Declaration of martial law in Russell County, Alabama

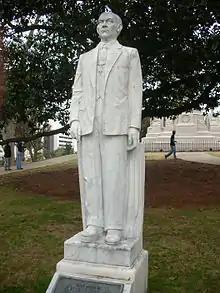
A statue erected in memory of Albert Patterson

Ahead of the 1954 elections for the Attorney General of Alabama, Phenix City resident and lawyer Albert Patterson ran a campaign for the Democratic Party nomination on a platform of ridding the city of crime. Despite voting irregularities, he won the primary election, but was assassinated by shooting shortly afterwards on June 18, 1954, near his offices in Phenix City. Patterson's murder caused unrest in Phenix City, with the Citizen's Betterment Association informing Governor Gordon Persons that the city was on the verge of anarchy. Despite having been reluctant to intervene in Russell County's lawlessness, Persons immediately ordered the state-controlled Alabama Highway Patrol into the city. He also requested federal assistance from the Federal Bureau of Investigation (FBI) on the reasoning that the murderer could have crossed state lines into Georgia.